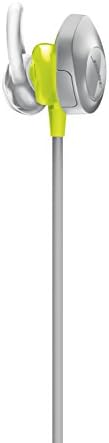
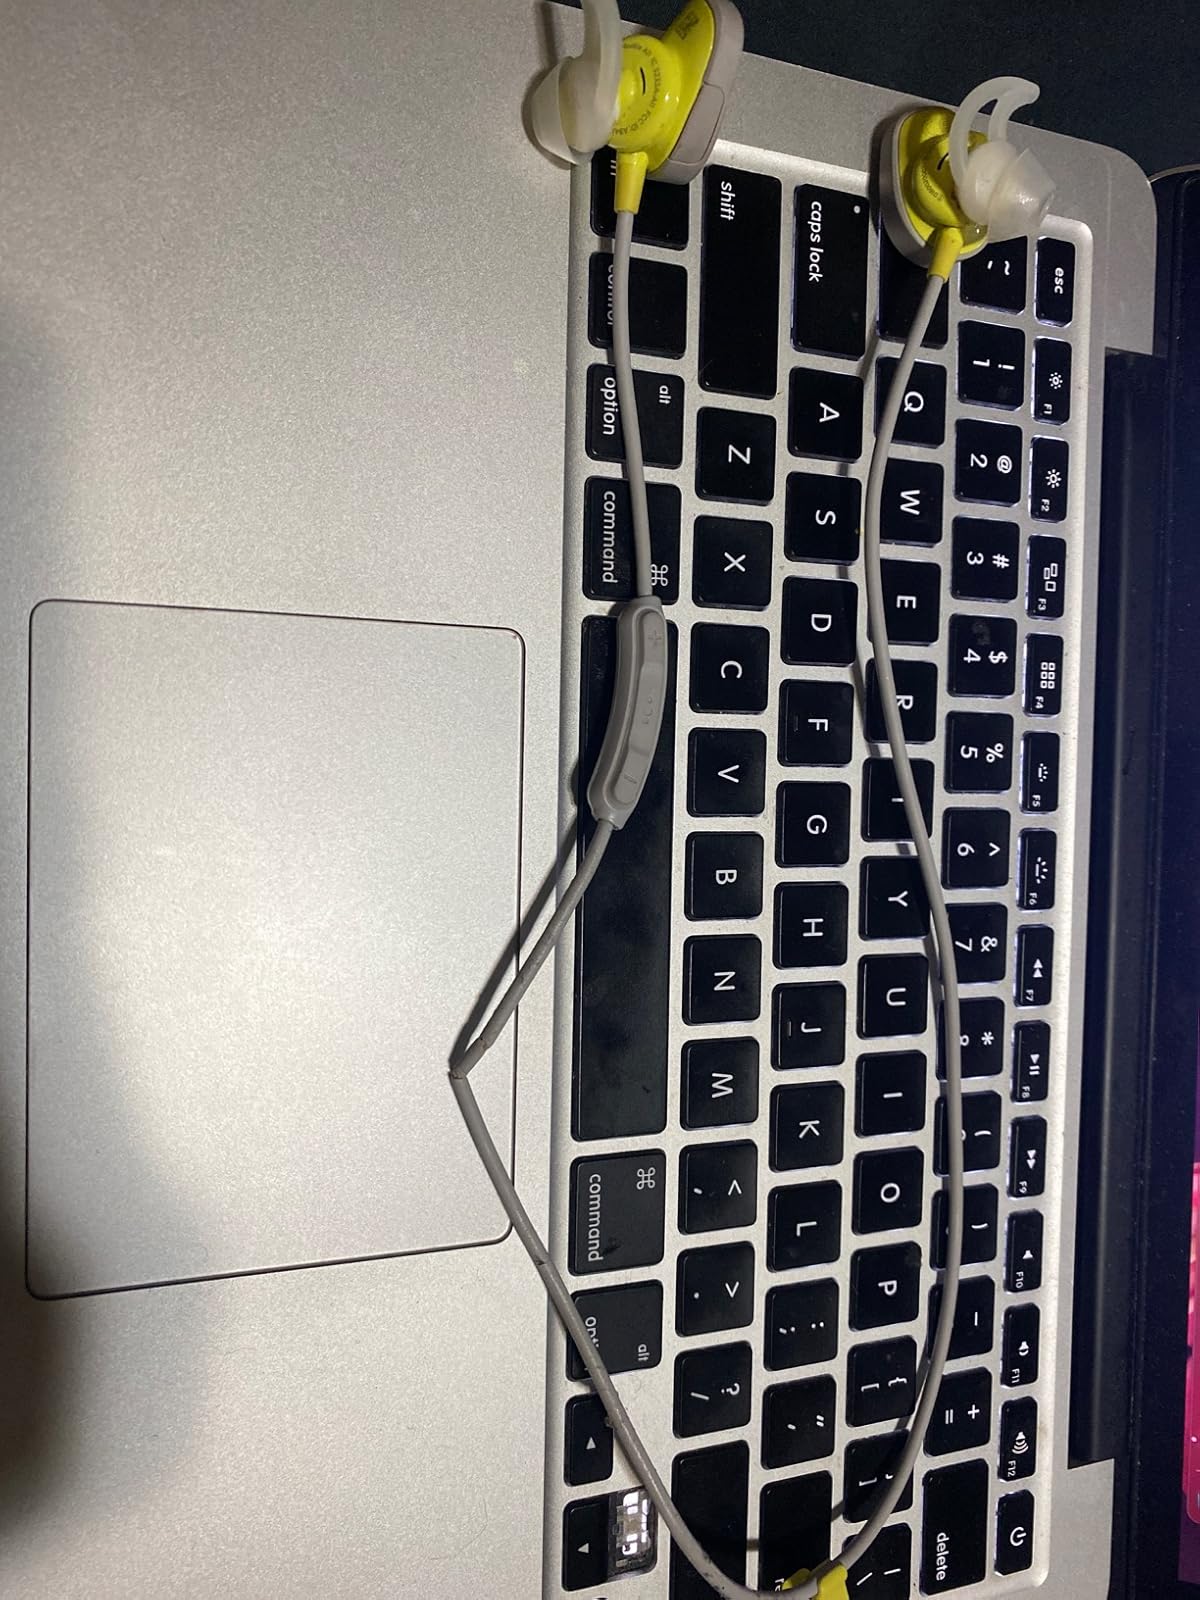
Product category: headphones
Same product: yes